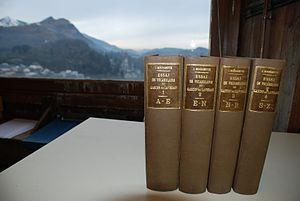
Les 4 tomes du manuscrit de Jean Bourdette, Essai du vocabulaire du gascon de Lavedan, conservé au Musée Pyrénéen, Château fort de Lourdes, France
Jean Bourdette est un ingénieur agronome français né à Argelès-Gazost où il passa son enfance. Il est connu pour ses travaux d'historien régionaliste consacrés au Lavedan principalement dont il a commencé la publication après l'âge de 70 ans. Il est d'ailleurs souvent cité comme « l'historien du Lavedan ».